Tommy Morrison

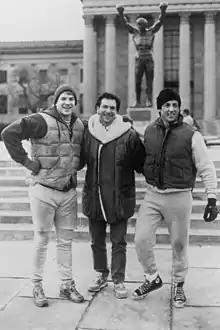
Tommy Morrison (on left), Steve Lott and Sylvester Stallone on June 6, 1990

Morrison got off to a great start, outboxing a sluggish Mercer through the first three rounds en route to taking all three rounds on all three of the judge's scorecards. Mercer would end the fight only 28 seconds into the fifth round. With Morrison backed up into the corner, Mercer was able to land a 15–punch combination. Clearly hurt from the exchange, Morrison slumped against the ropes, but the referee allowed Mercer to land several more punishing blows to a now defenseless Morrison before finally ending the fight. Morrison suffered the first loss of his career, losing by 5th-round knockout.